Přelouč

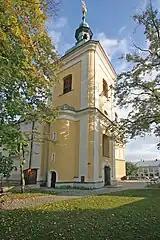
Church of Saint James the Great

The most significant building is the Church of Saint James the Great. It was originally built in the Romanesque style. After it was damaged by fire in 1641, it was renovated in the Baroque style in 1646.